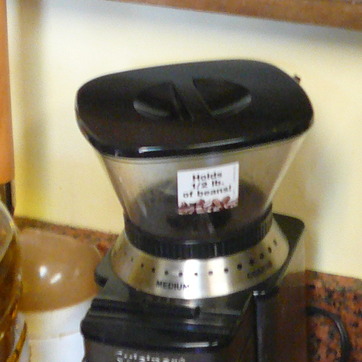
Material: plastic